Francis Newport (died 1623)

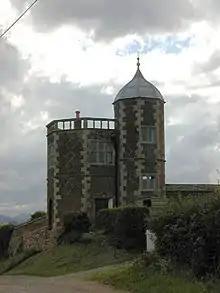
Tower of Eyton-on-Severn Hall

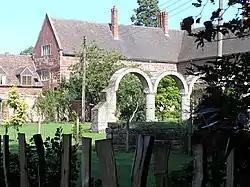
High Ercall Hall

Francis was born the eldest son of Sir Richard Newport and the brother of Andrew. He was educated at Shrewsbury School (1569–1571) and Magdalen College, Oxford (1574) and studied law at the Inner Temple in 1577. He succeeded his father in 1570 and was knighted in 1603.